Tripe soup

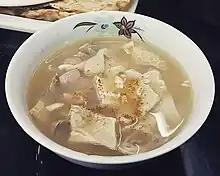
"Sirabi"

Tripe chorba is a common dish in Balkan, Eastern European and Middle Eastern cuisines. It is frequently considered to be a hangover remedy.